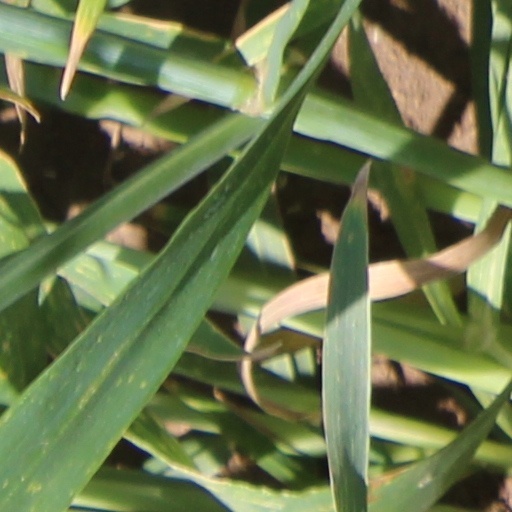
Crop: wheat